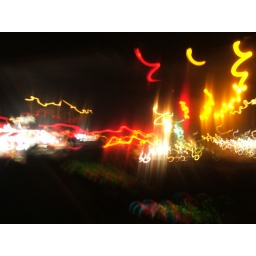
and i got a little bored in the car on the way home from lenoir last night.